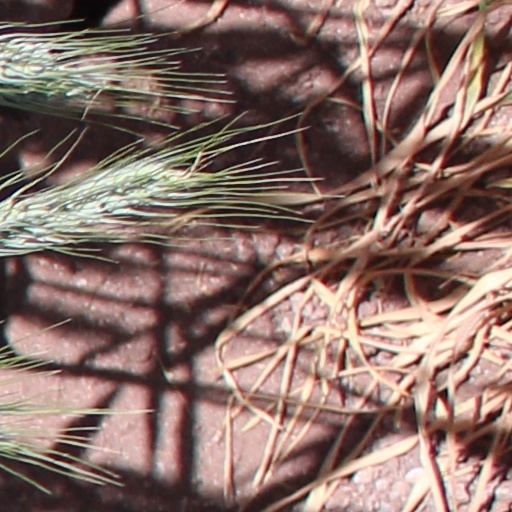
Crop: wheat